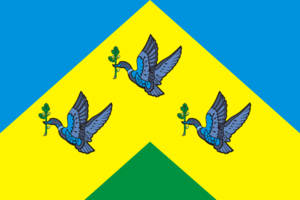
Novotjeboksarsk
Novotjeboksarsk er en by i Republikken Tjuvasjien i Rusland. Novotjeboksarsk er Tjuvasjiens næststørste by med 126.626 indbyggere. Byen ligger på højre bred af Volga, omkring 17 km fra republikkens hovedstad Tjeboksary.